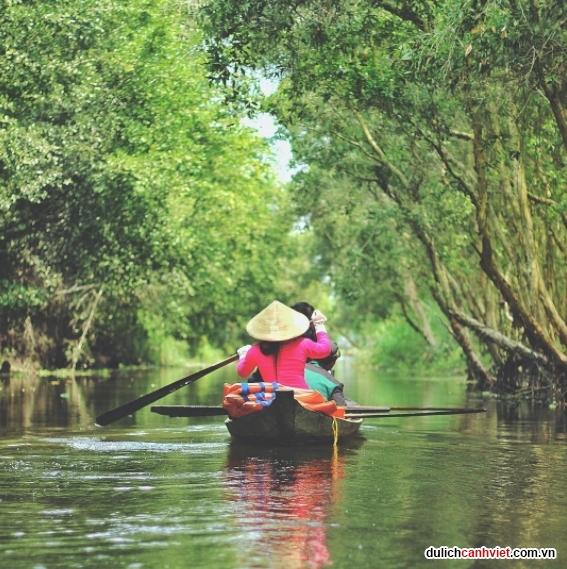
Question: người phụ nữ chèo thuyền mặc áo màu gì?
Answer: màu hồng